Nastas Petrović

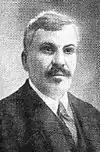
Image of Petrović taken from the Digital Library of Slovenia

Nastas Petrović (5 November 186722 February 1933) was a Serbian politician who served as interior minister of Serbia and Yugoslavia.